Steamboat

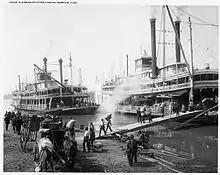
Mississippi Riverboats at Memphis, Tennessee (1906)

The first sea-going steamboat was Richard Wright's first steamboat "Experiment", an ex-French lugger; she steamed from Leeds to Yarmouth, arriving Yarmouth 19 July 1813. "Tug", the first tugboat, was launched by the Woods Brothers, Port Glasgow, on 5 November 1817; in the summer of 1818 she was the first steamboat to travel round the North of Scotland to the East Coast.